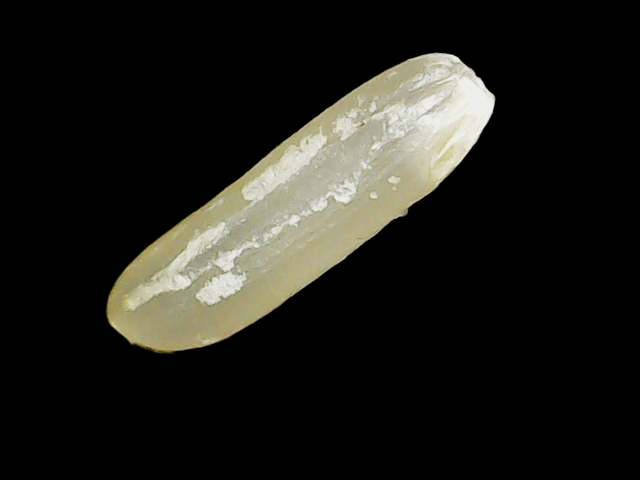
Rice variety: Binadhan19